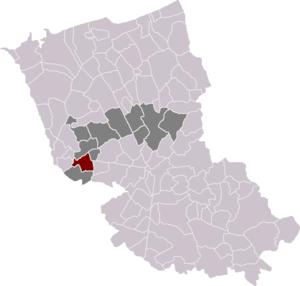
Lederzeele est une commune française, située dans le département du Nord en région Hauts-de-France.